Rikko Voorberg

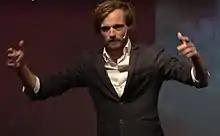
Rikko Voorberg (2016)

Voorberg was born into a minister's family, the second child of Paul Voorberg, minister in the Reformed Churches in the Netherlands (Liberated).